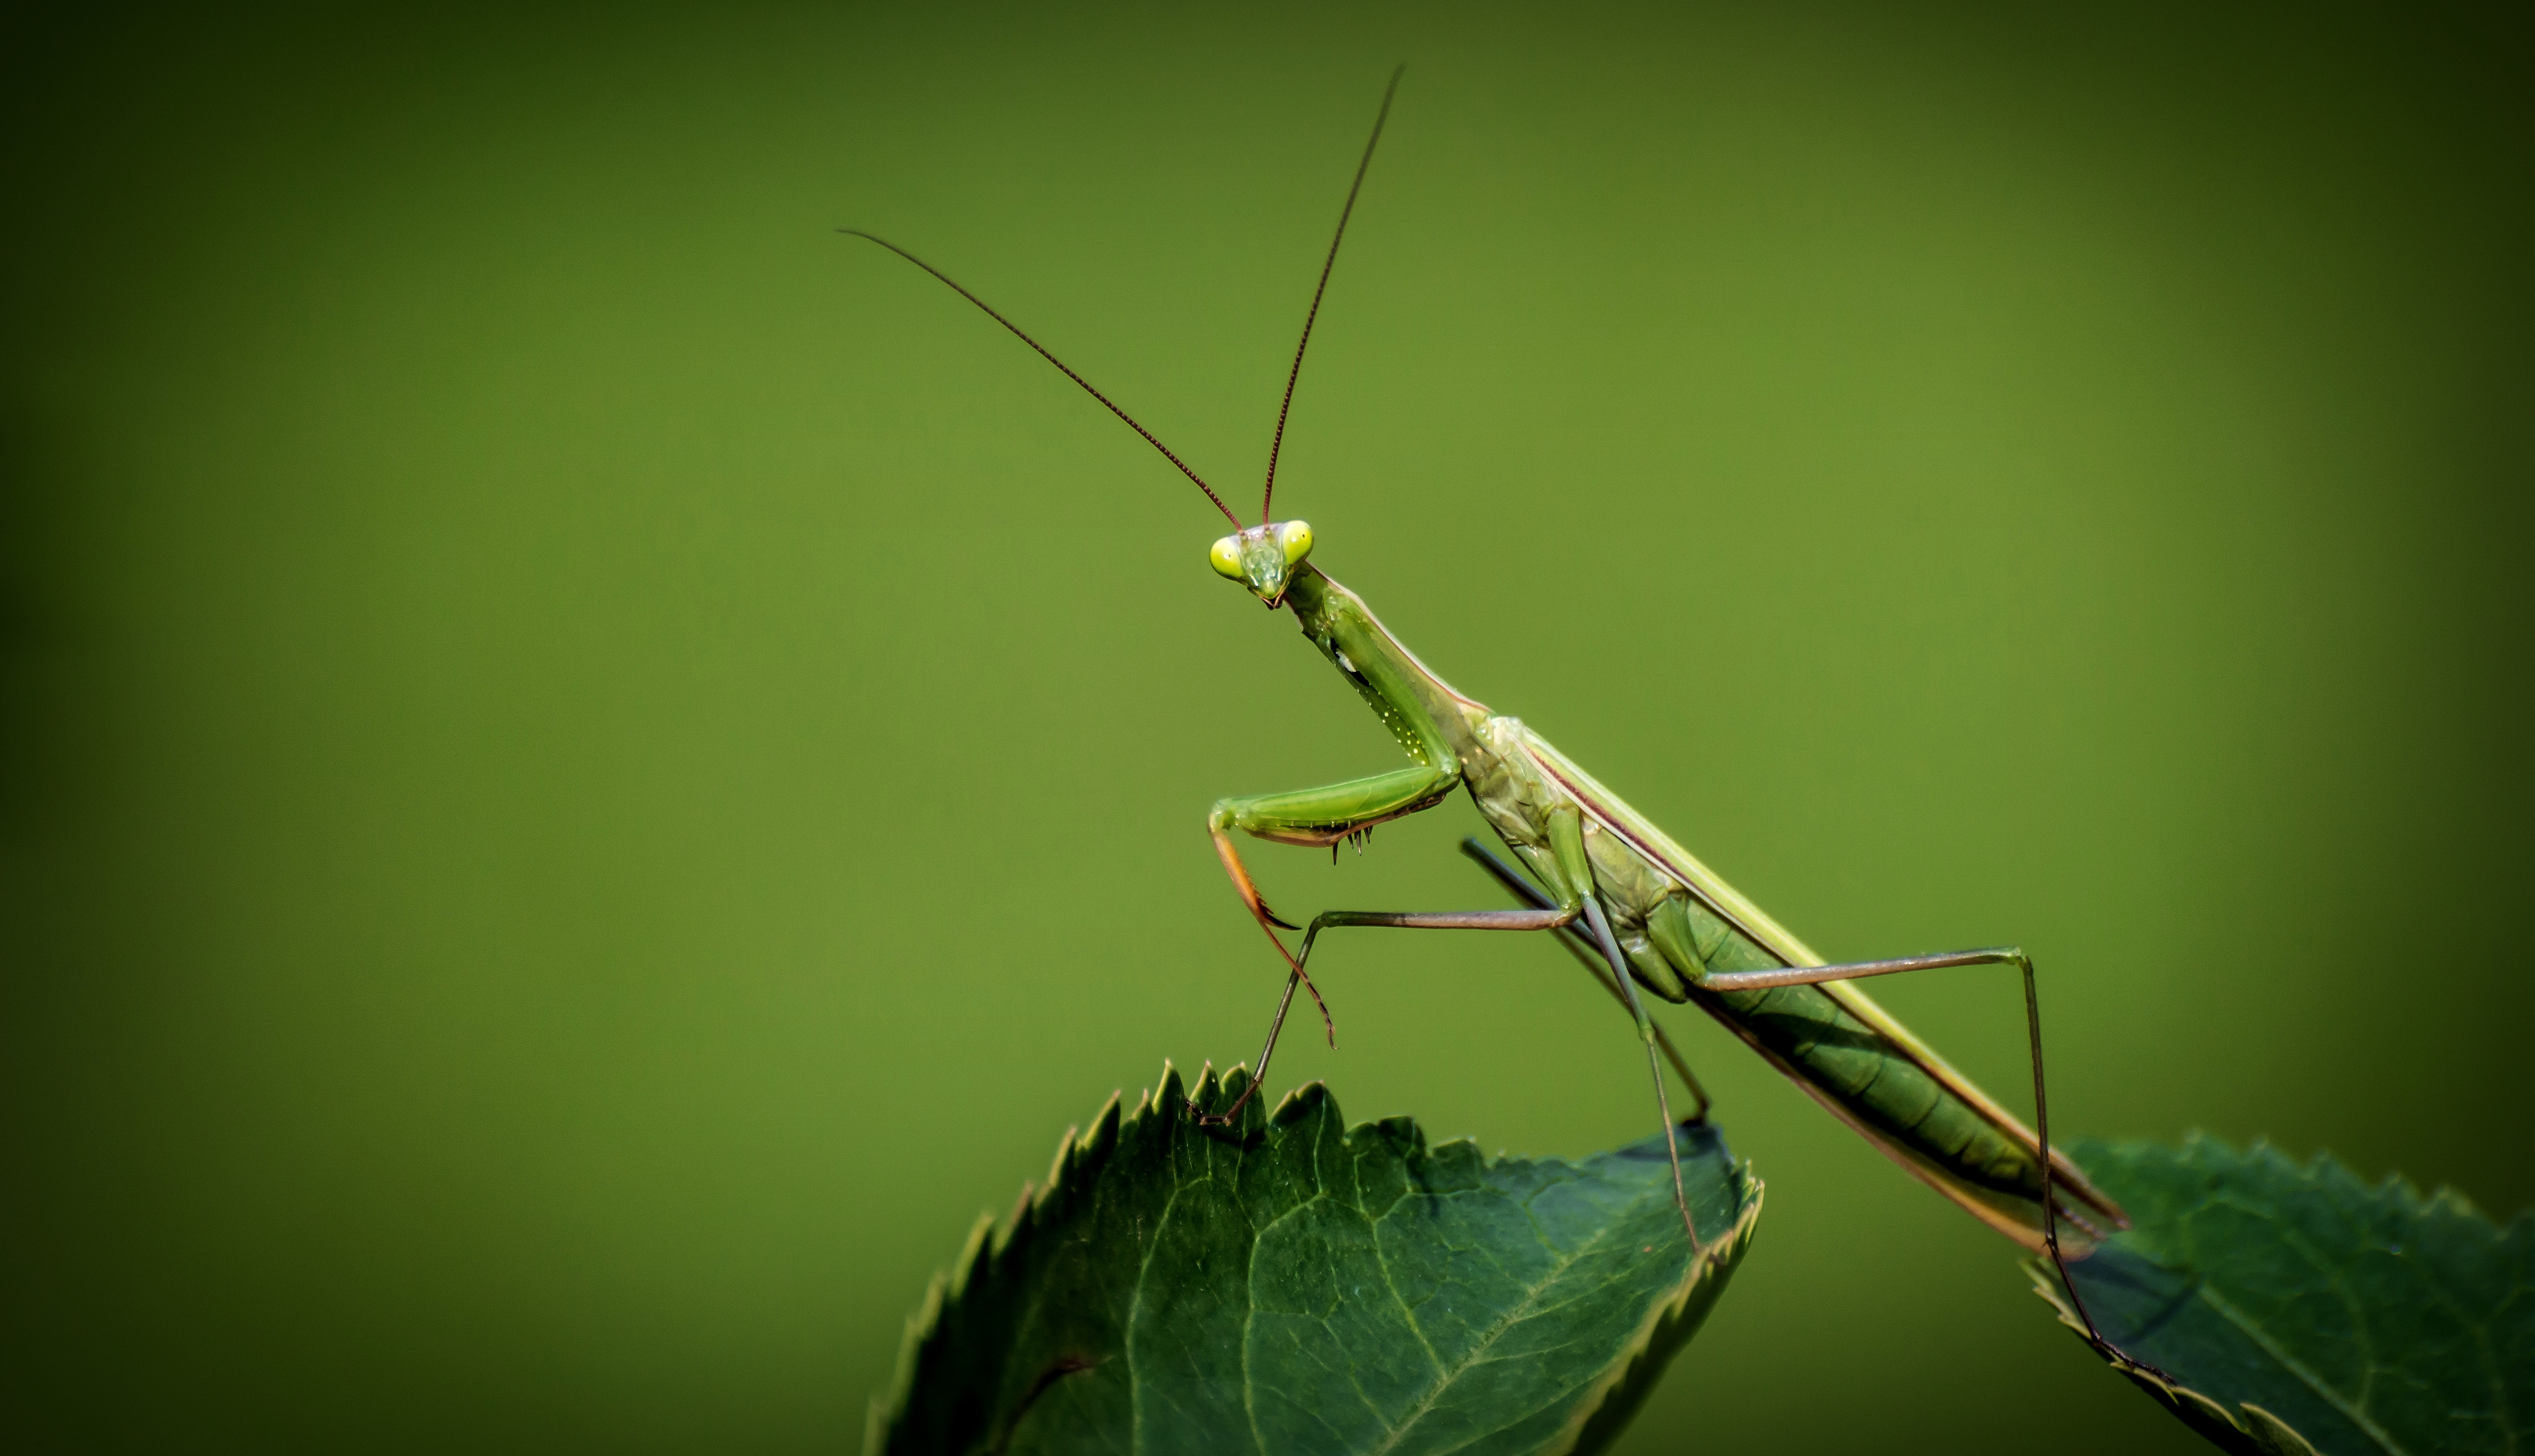
nature, wing, photography, leaf, bush, green, insect, fauna, praying, invertebrate, close up, sheet, mantis, damselfly, macro photography, arthropod, mantis religiosa, plant stem, dragonflies and damseflies, net winged insects